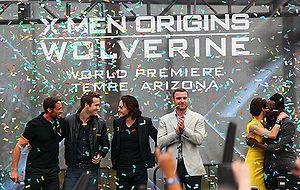
X-Men Origins: Wolverine ou X-Men les origines : Wolverine au Québec et au Nouveau-Brunswick est un film de super-héros américain réalisé par Gavin Hood, sorti en 2009.